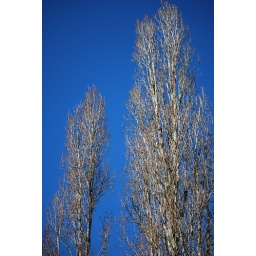
Trees under the blue sky